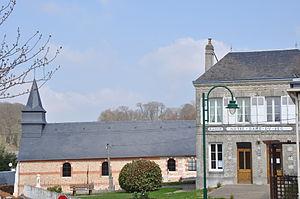
Notre-Dame-du-Bec (Seine-Maritime)
Notre-Dame-du-Bec est une commune française située dans le département de la Seine-Maritime en région Normandie.